Dromedary

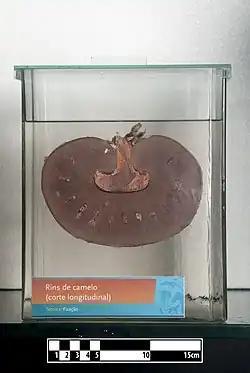
Camel kidney (longitudinal cut)

The heart weighs around ; it has two ventricles with the tip curving to the left. The pulse rate is 50 beats per minute. The dromedary is the only mammal with oval red blood corpuscles, which facilitates blood flow during dehydration. The pH of the blood varies from 7.1 to 7.6 (slightly alkaline). The individual's state of hydration and sex and the time of year can influence blood values. The lungs lack lobes. A dehydrated camel has a lower breathing rate. Each kidney has a capacity of , and can produce urine with high chloride concentrations. Like the horse, the dromedary has no gall bladder. The grayish violet, crescent-like spleen weighs less than . The triangular, four-chambered liver weighs ; its dimensions are .